Sanem Castle

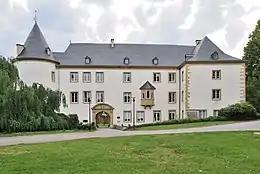
Sanem Castle

Sanem Castle, located in the village of Sanem near Esch-sur-Alzette in south-western Luxembourg has a history dating back to the 13th century. Today's building was completed in 1557 after the medieval castle had been partly destroyed. The castle still maintains much of its original character.